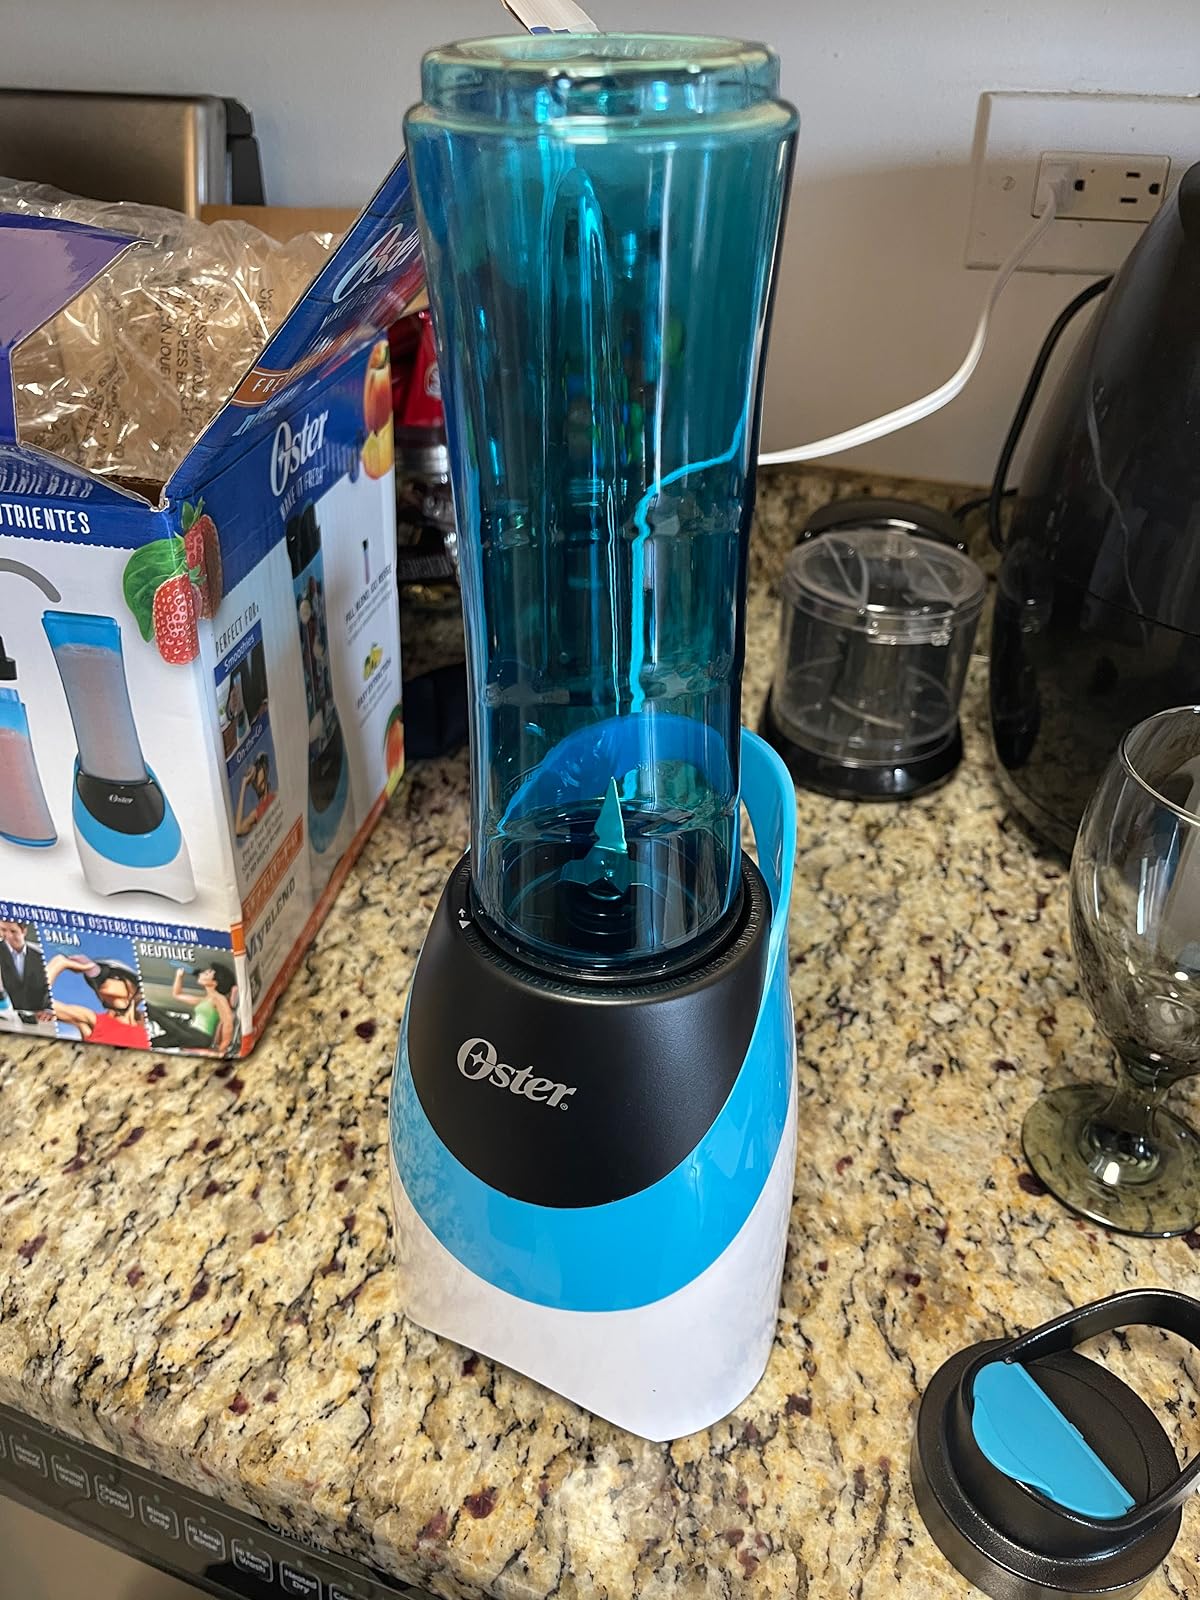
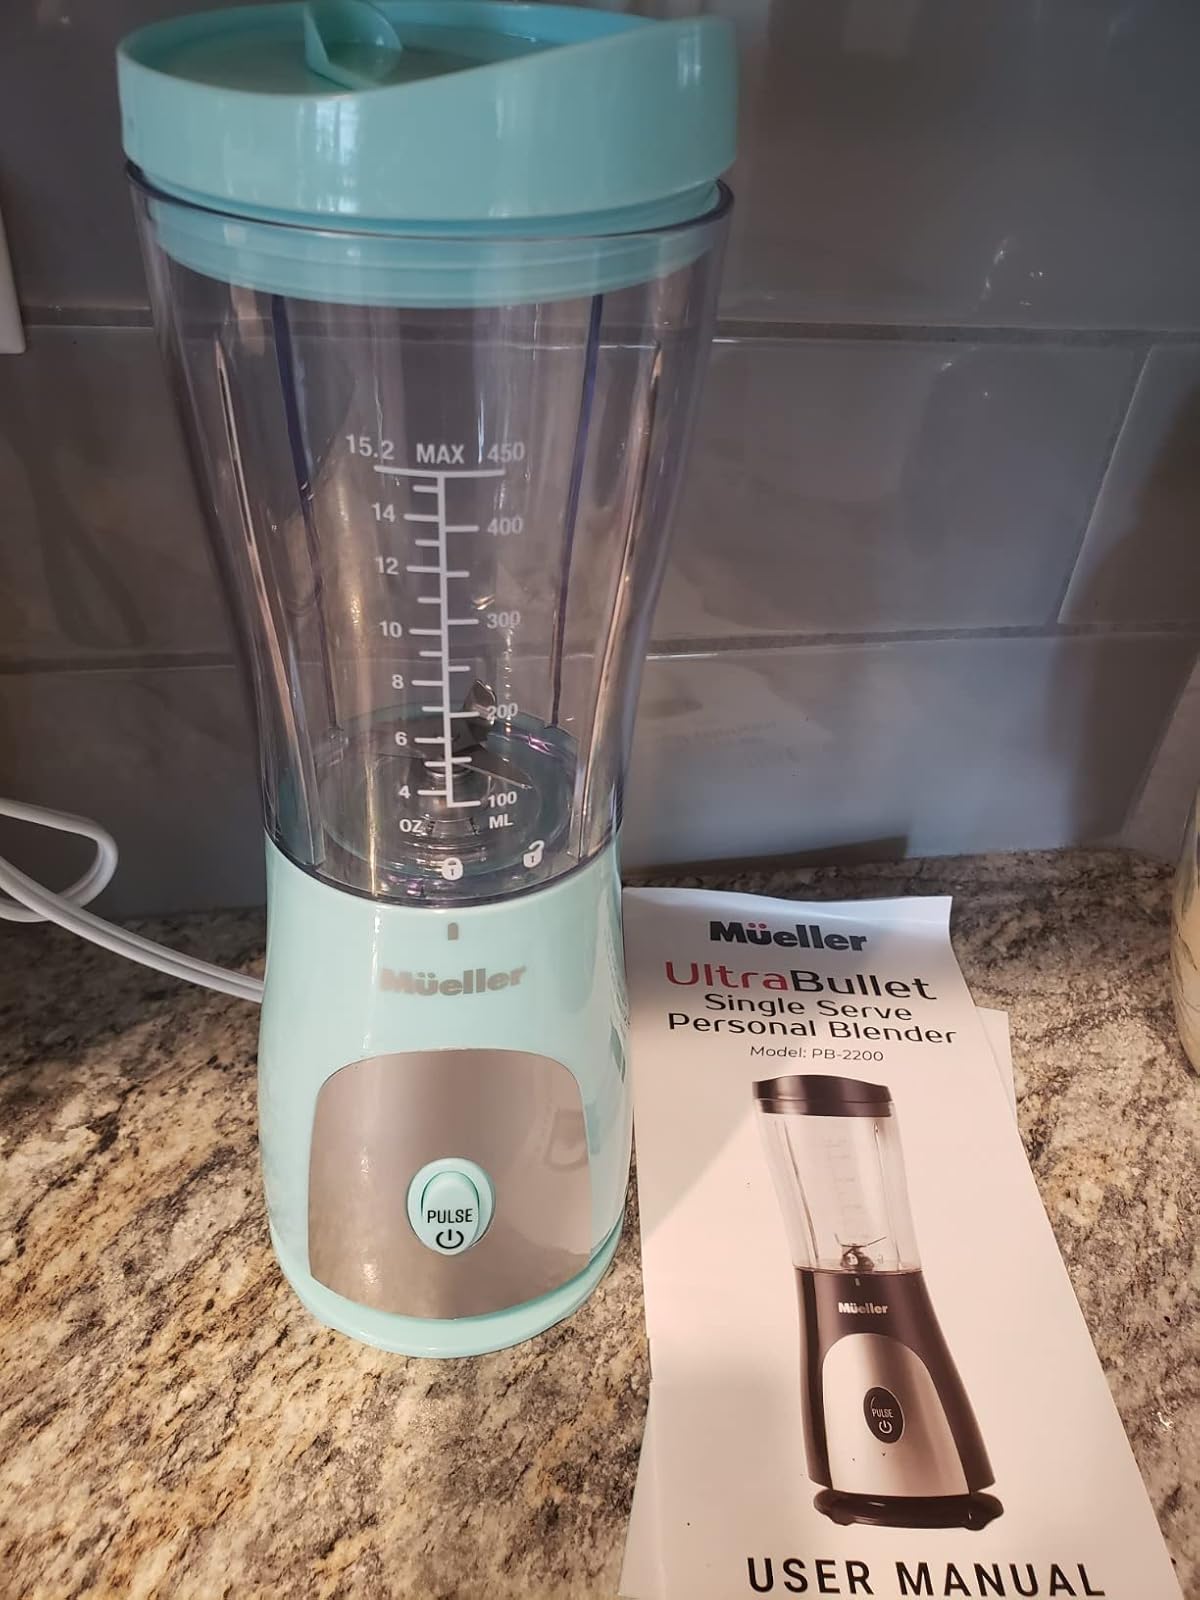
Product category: items_blender
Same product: no